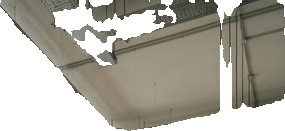
Surface category: ceiling